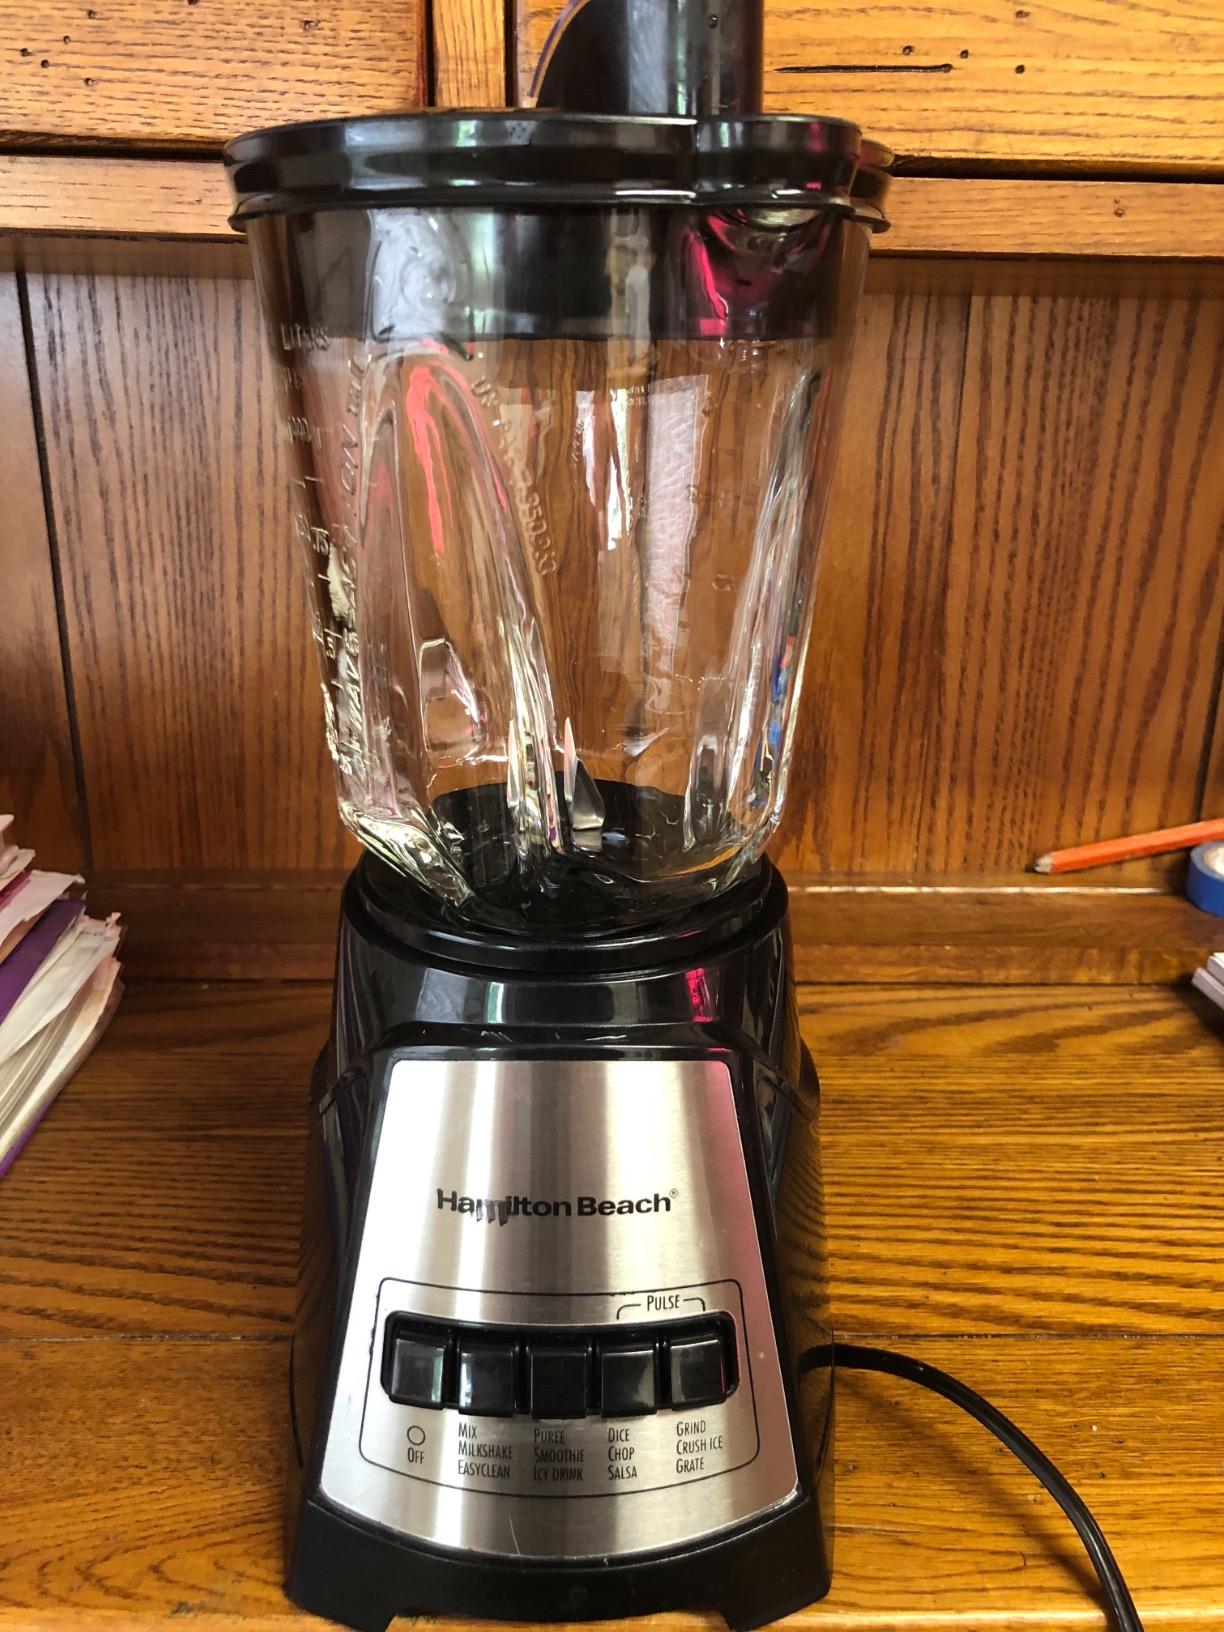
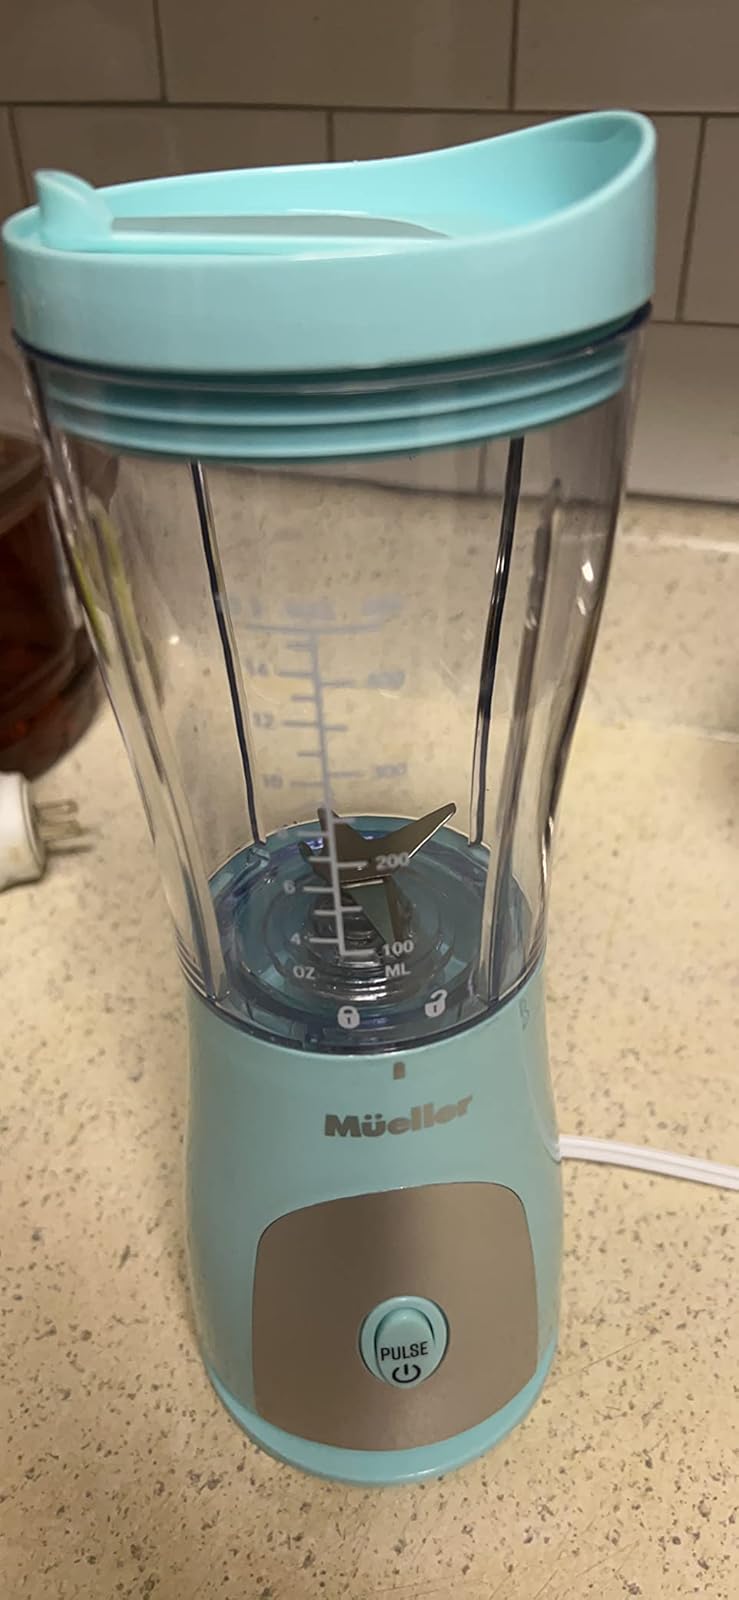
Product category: items_blender
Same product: no